Chuck Sperry

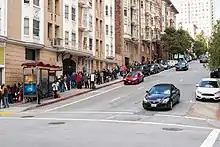
Collectors and fans line up around the block for Chuck Sperry's opening reception of "Heaven of Many a Tangled Hue" at Spoke Art Gallery, San Francisco, California. April, 2018.

In 2018, Sperry's first museum solo exhibition, "All Access, Exploring Humanism in the Art of Chuck Sperry", at the Fort Wayne Museum of Art included three large-scale tapestry art pieces created by Taller Mexicano des Gobelinos of Guadalajara, Mexico (the studio has executed commissioned work from artists Francesco Clemente, Sandro Chia, John Currin, George Condo, Damian Ortega, and Karen Kilimnik).